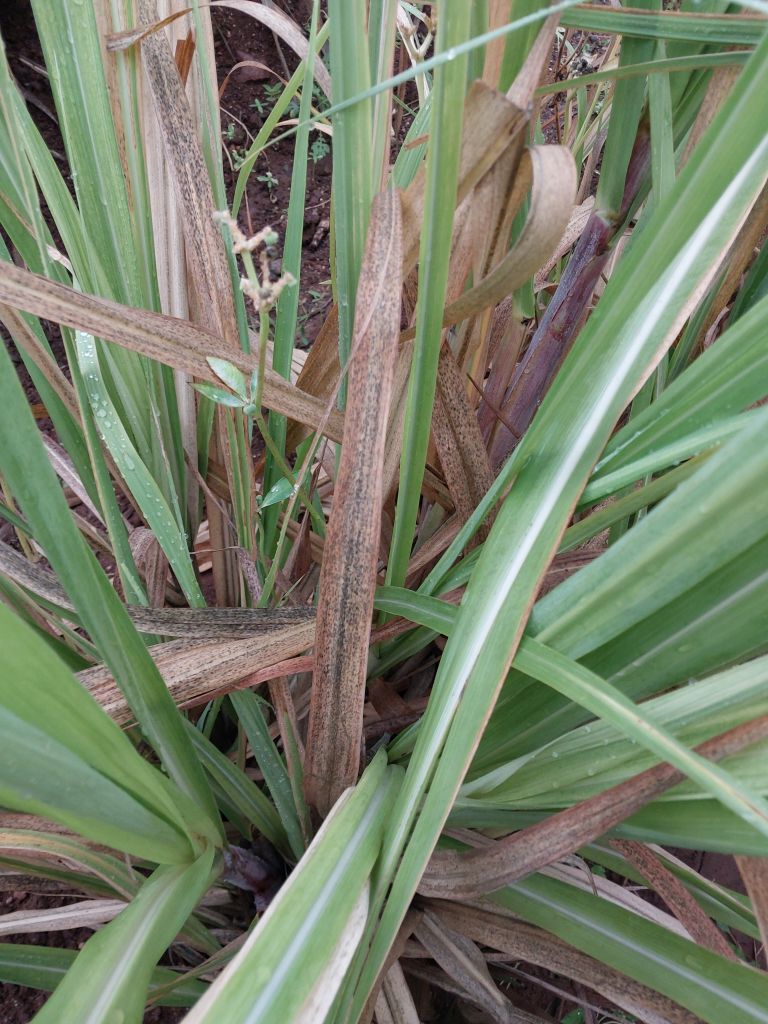
Label: BrownRust